Timeline of the 2019–2020 Hong Kong protests (May 2020)

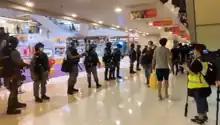
Riot police on standby

At about 7:00 pm, about 50 protesters started to sing "Glory to Hong Kong" at Tuen Mun Town Plaza. Before the event, a number of plainclothes policemen asked to see the identity cards of a number of citizens in the shopping mall atrium, and used a loudspeaker to call them to disperse. Then they pulled up a blockade on the top floor. By 7:27 pm, a large number of riot police officers entered multiple floors of the mall and pulled up the cordon. Some shops began to close. Police officers also used the mall broadcasting system to warn the public of violations of the "restriction order". At about 8:00 pm, the riot police withdrew to the outside of the mall and district councillors asked the police and security to explain the reasons for the closure. During this period, a plainclothes police officer was hit with a water bottle. Riot police entered the mall again to disperse the protesters. By 9:15 pm, several Tuen Mun district councillors including Tsang Chun-hing, Kawai Lee, Sam Cheung, and Alfred Lai Chun-wing were subdued by the police on the fourth floor platform. The district board member later said that after discovering that the police had broadcast in the mall, he asked the management staff to explain to the security control room on the 4th floor. At 9:45 pm, a boy holding a drink was suddenly subdued and stopped by multiple riot police officers. The blind lawyer Miss Lu was also taken into the blockade, causing public dissatisfaction. At 10 o'clock in the evening, riot police returned to the mall again, and 4 women and 1 man were subdued. During the operation, the police issued a ticket to 1 man and 5 women.